The Time Meddler

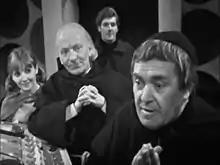
In his TARDIS, the Monk (Peter Butterworth) explains his plan to the First Doctor (William Hartnell), Vicki (Maureen O'Brien), and Steven Taylor (Peter Purves). Butterworth and Hartnell's performances were praised.

The Time Meddler is the ninth and final serial of the second season of the British science fiction television series "Doctor Who". Written by Dennis Spooner and directed by Douglas Camfield, the serial was broadcast on BBC1 in four weekly parts from 3 to 24 July 1965. Set in Northumbria in 1066, before the Battle of Stamford Bridge, the serial features the time traveller the First Doctor (William Hartnell) and his companions Vicki (Maureen O'Brien) and Steven Taylor (Peter Purves) as they attempt to outwit the time traveller the Monk (Peter Butterworth), who is plotting to change the course of European history by wiping out King Harald Hardrada's Viking invasion fleet, leaving Harold Godwinson and the Saxon soldiers fresh to defeat William of Normandy and the Norman soldiers at the Battle of Hastings.